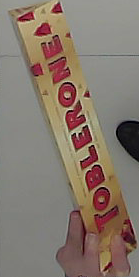
Product: toblerone_white